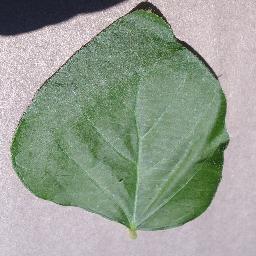
Label: Soybean___healthy